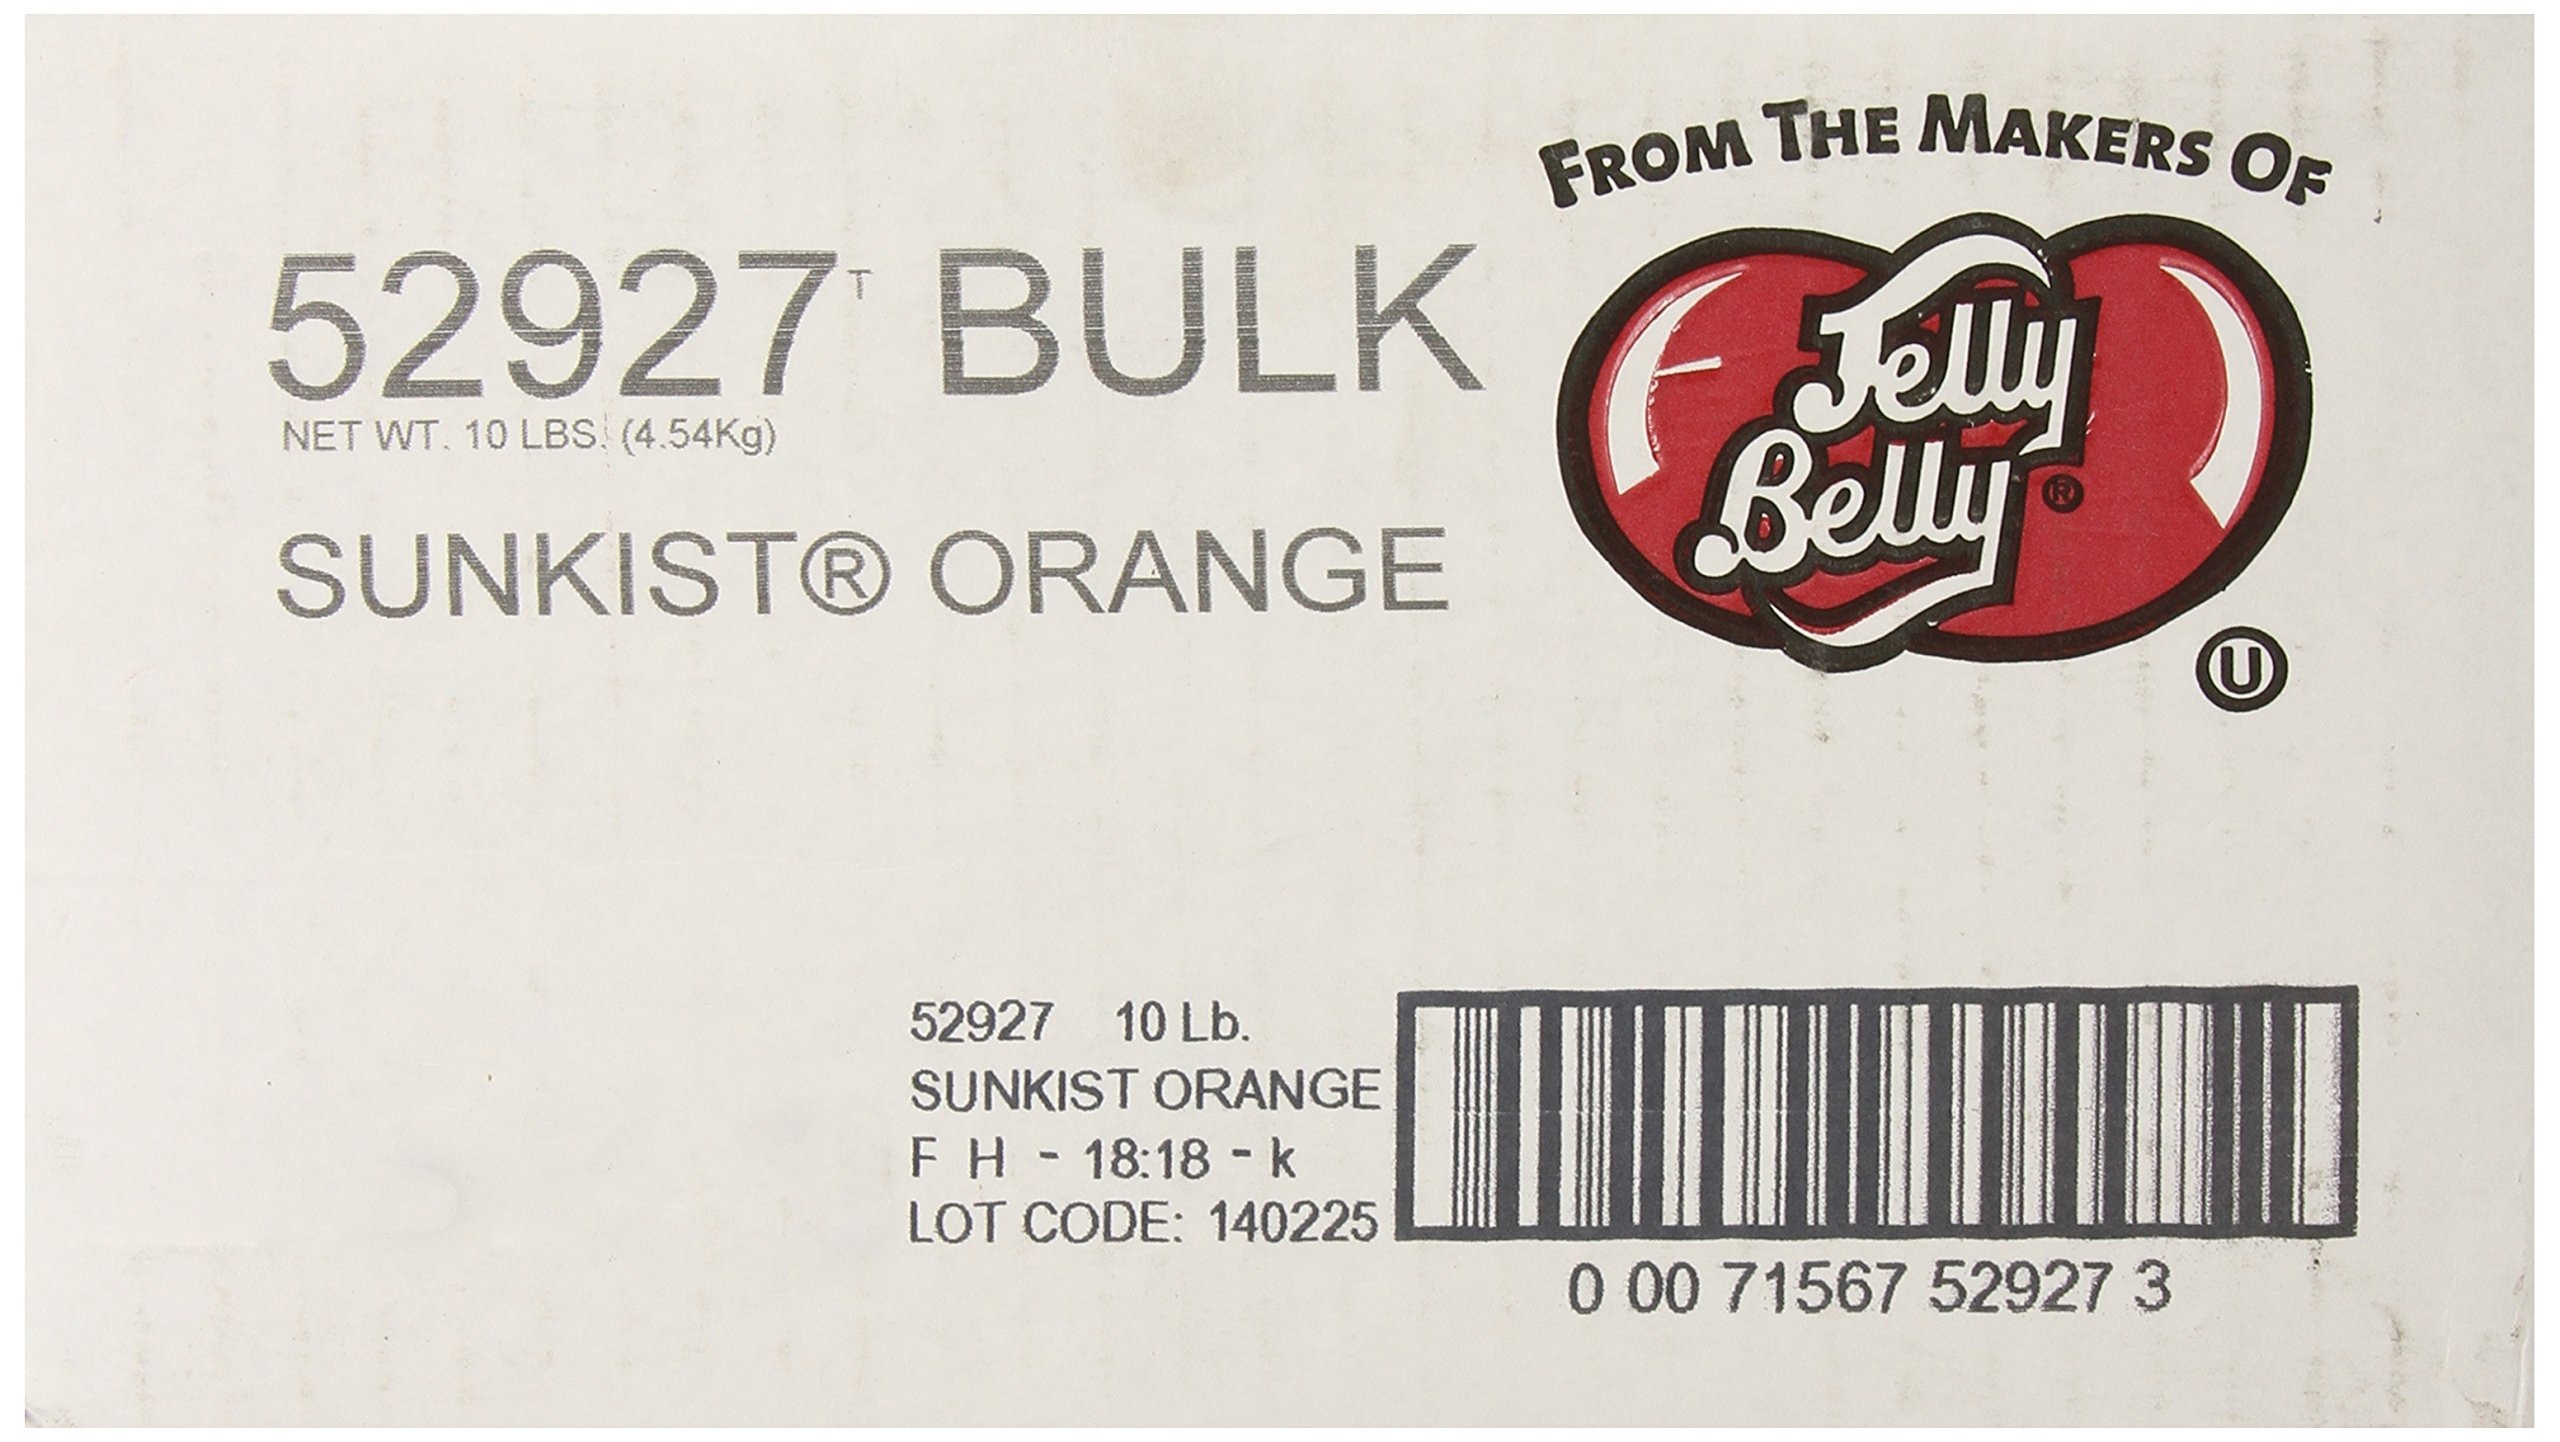
Item Name: Jelly Belly Orange Jelly Beans, 10-Pound Box
Bullet Point 1: One 10-pound bag of orange juice-flavored jelly beans
Bullet Point 2: Zero grams of fat; contains no gelatin, milk, eggs or any other dairy products
Bullet Point 3: Certified Kosher, gluten-free and vegetarian
Bullet Point 4: Only 4 calories per bean
Bullet Point 5: Made in the U.S.
Value: 160.0
Unit: Ounce

Price: 94.98